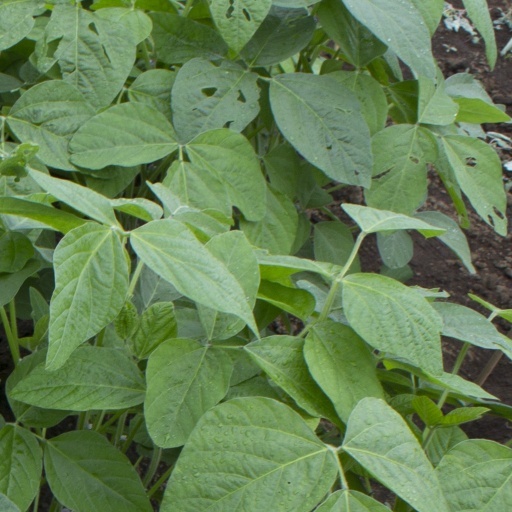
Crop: soybean